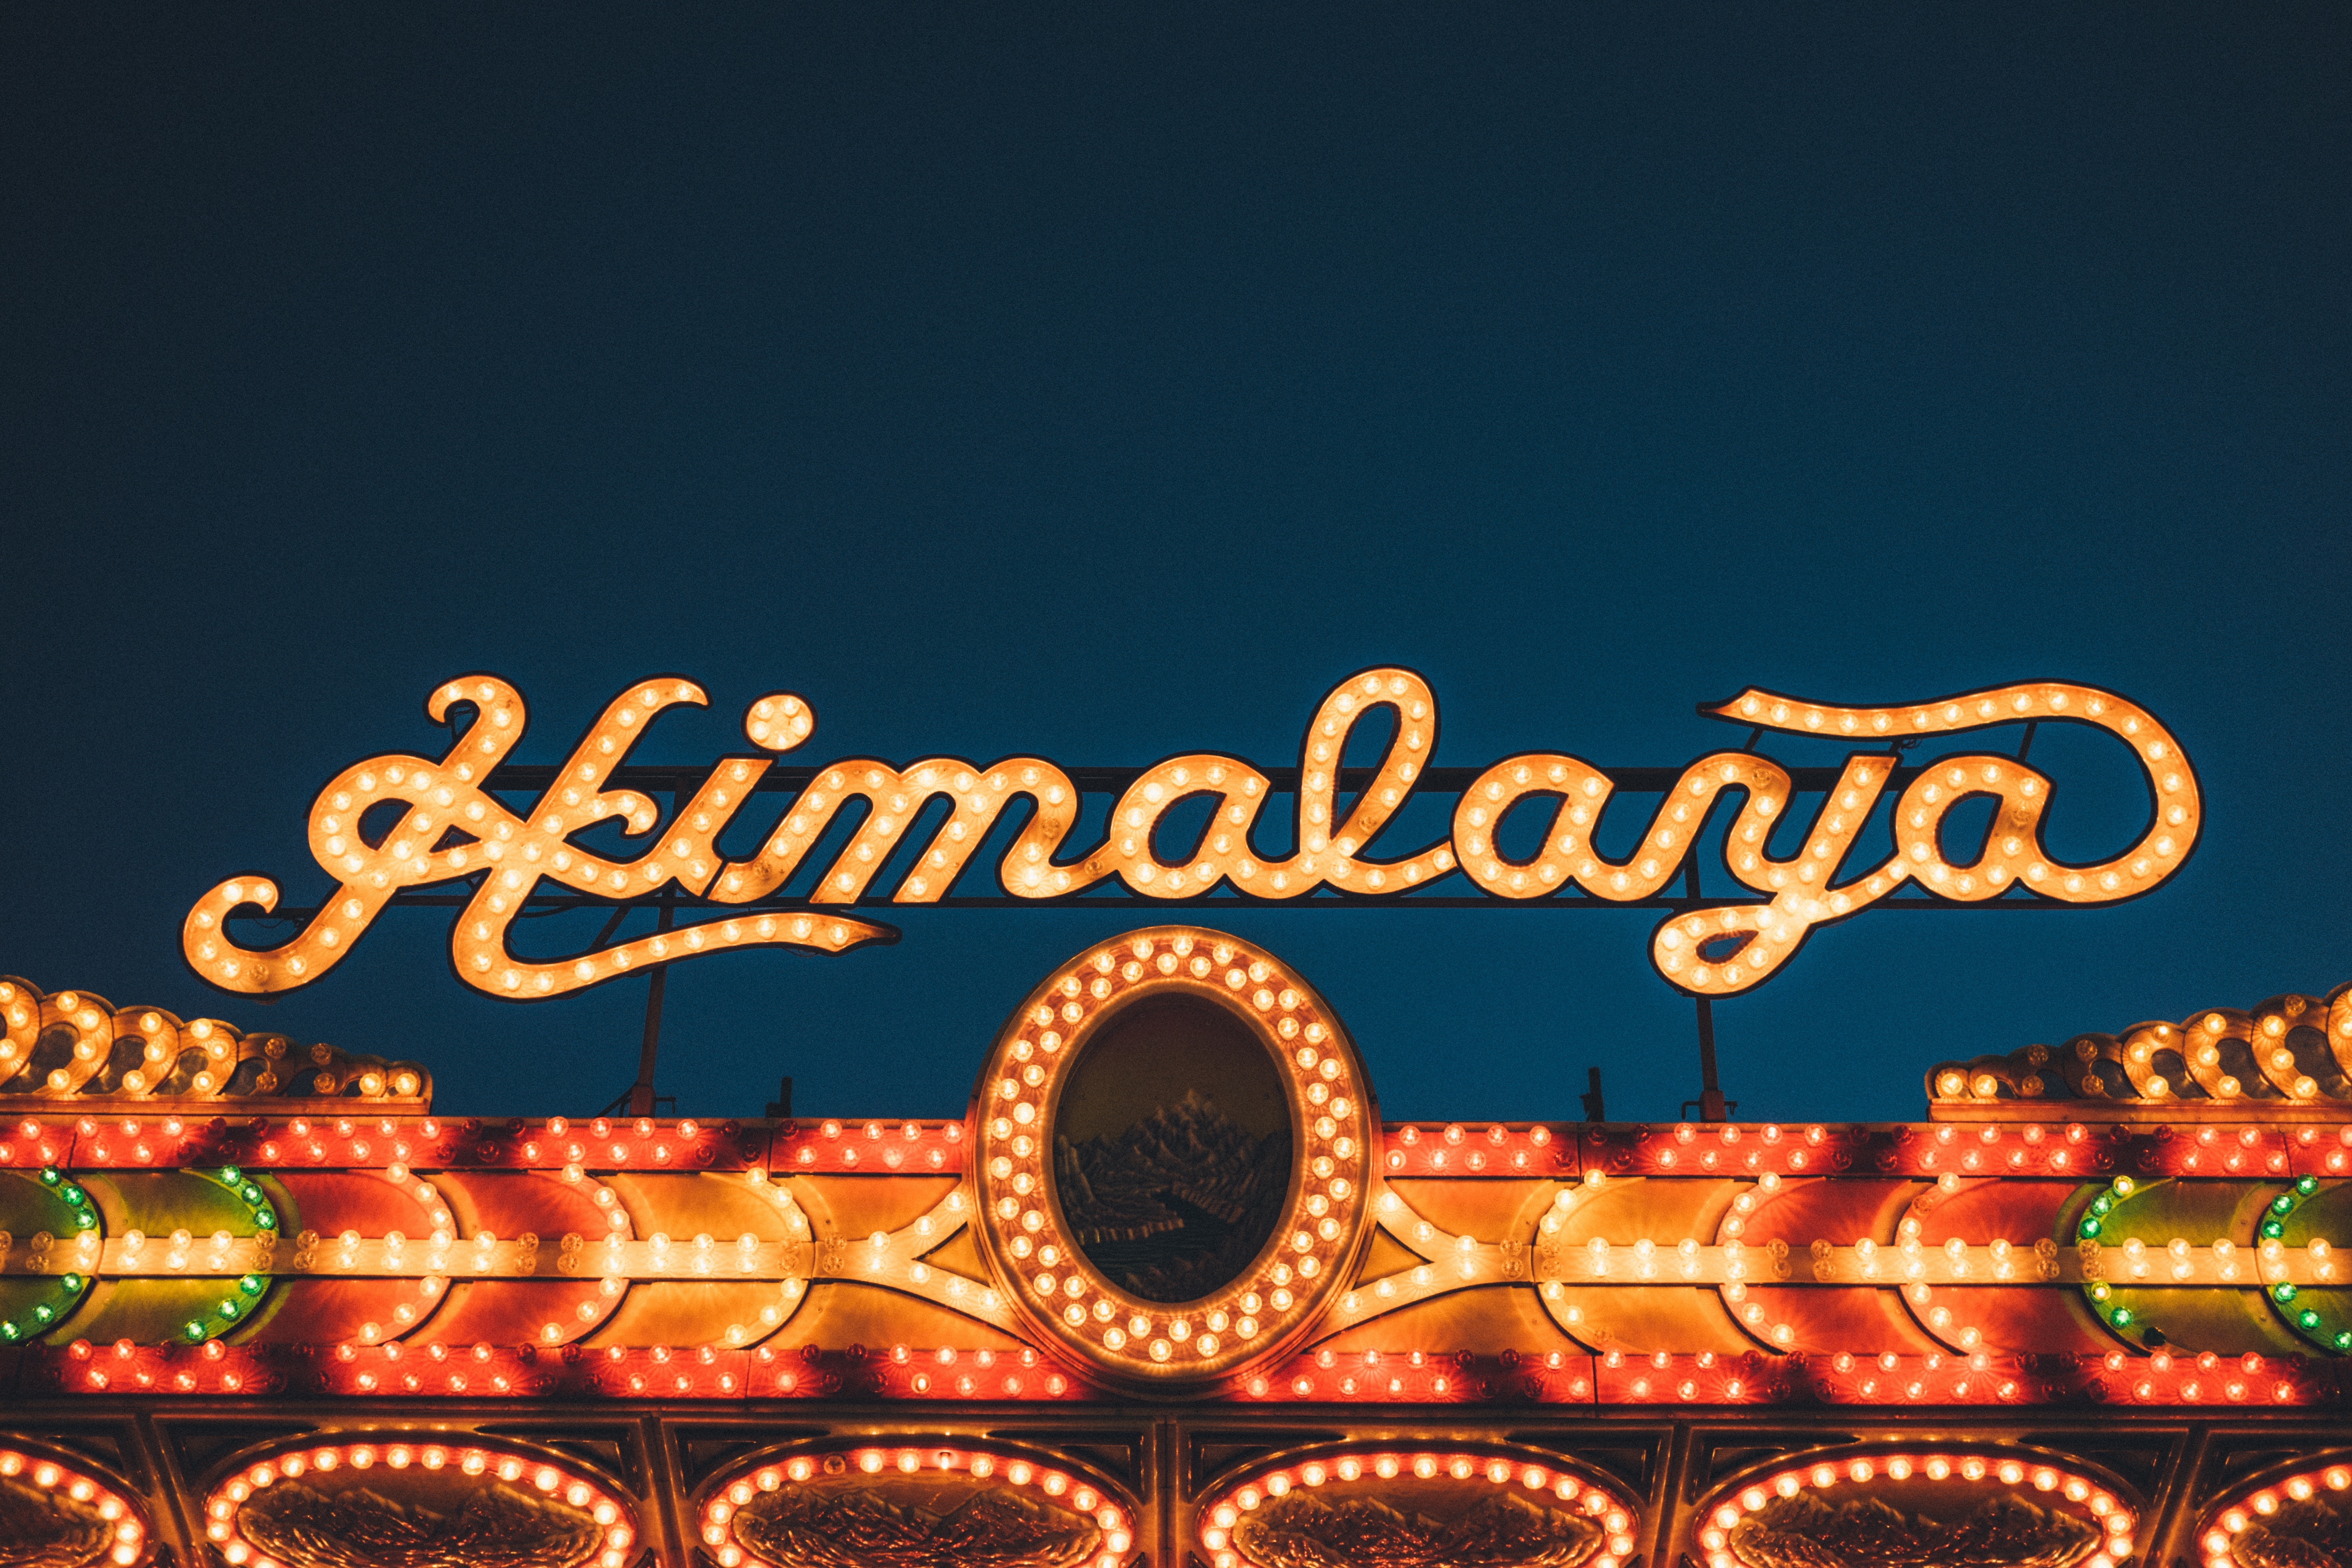
writing, night, vintage, retro, carnival, park, ride, attraction, colorful, fairground, neon sign, fun fair, bright, event, amusement, entertainment, lettering, exciting, himalaya